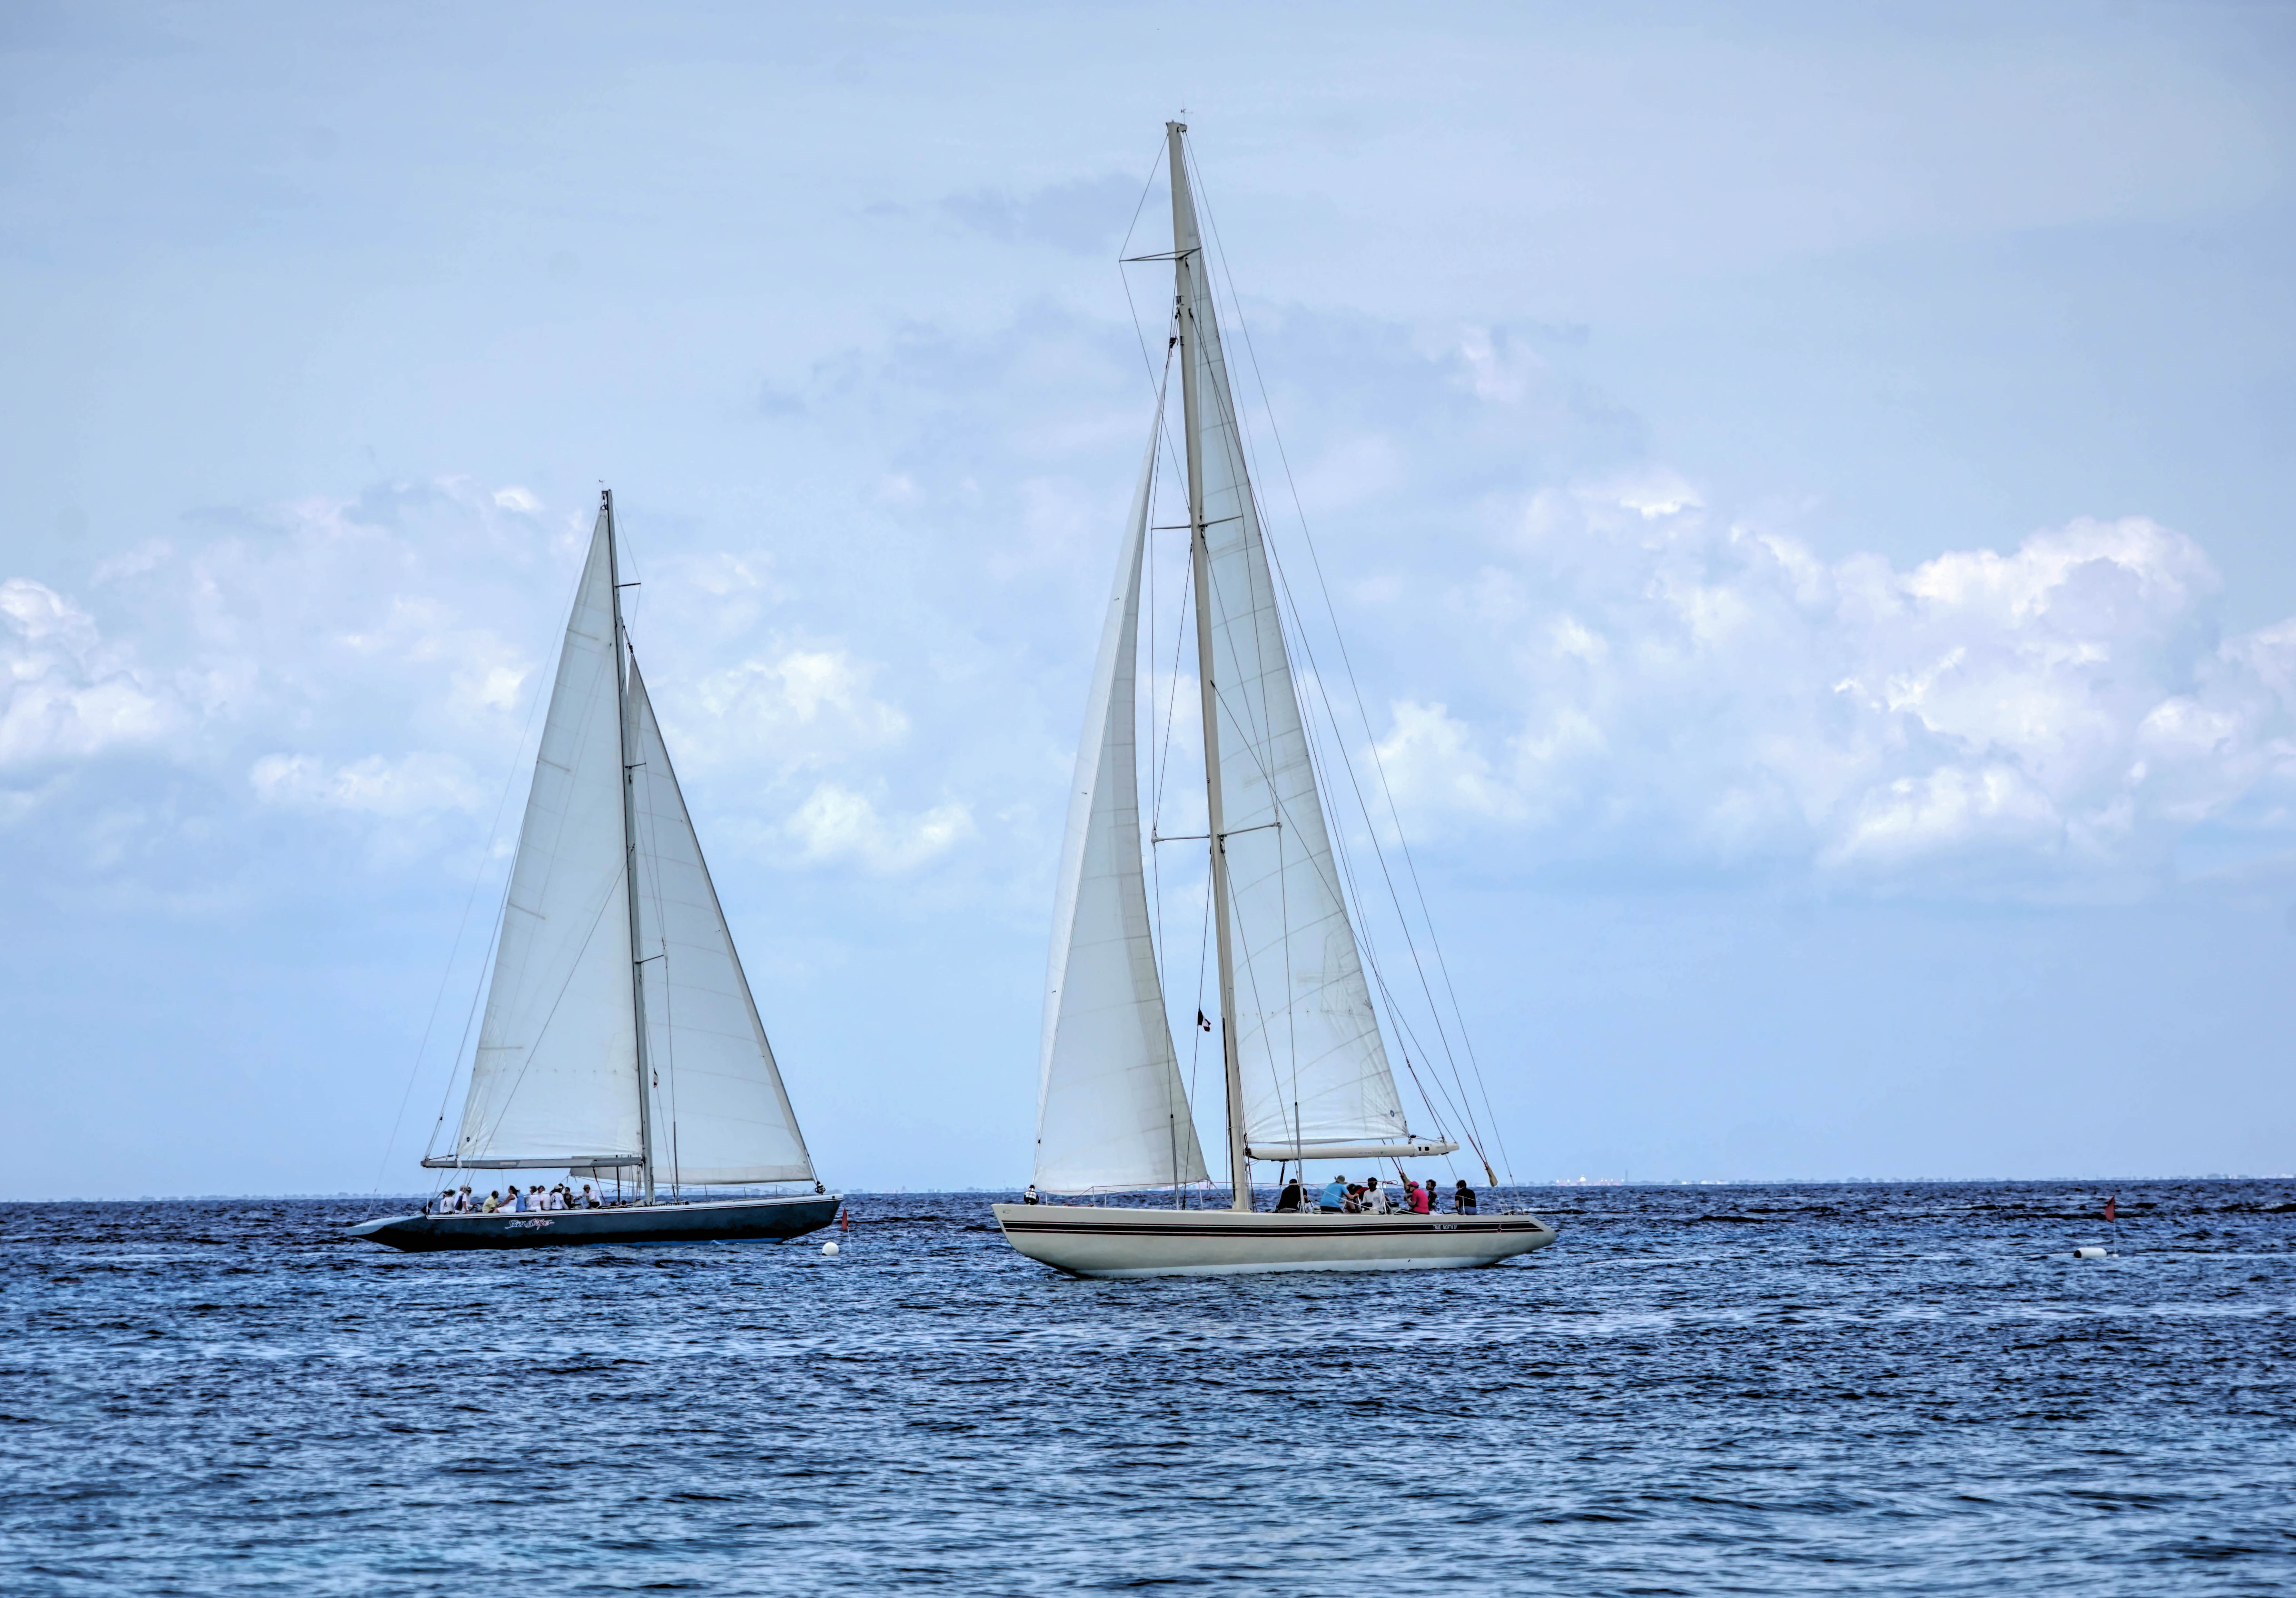
sea, water, nature, outdoor, sky, sport, boat, adventure, wind, ship, summer, vacation, travel, recreation, vessel, vehicle, mast, sailing, yacht, tourism, sailboat, luxury, sports, sail, caribbean, watercraft, schooner, sailing ship, sail boats, yacht racing, windsports, dinghy sailing, keelboat, sailboat racing, clouds holiday